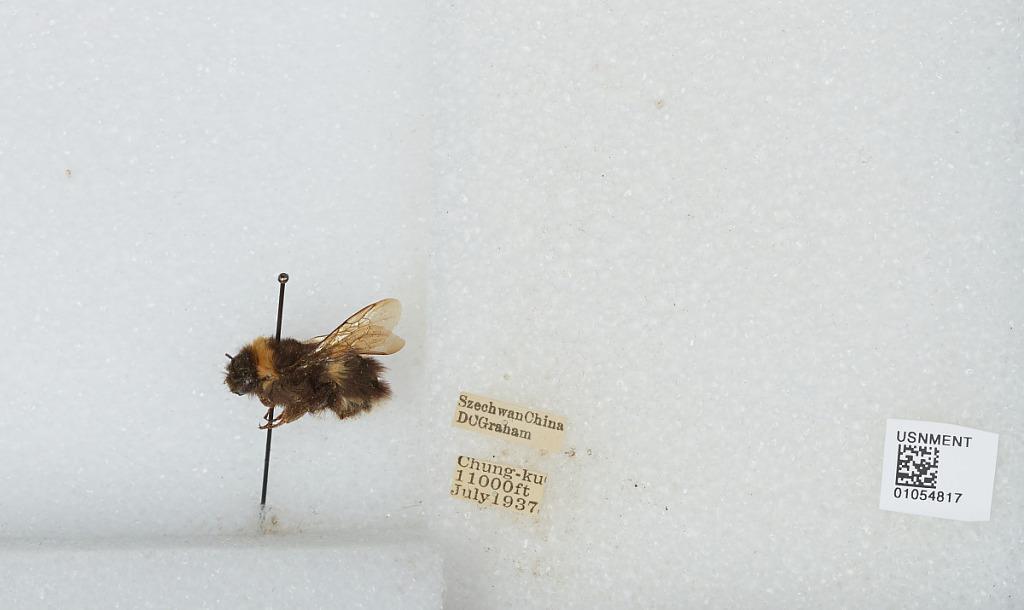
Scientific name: Bombus sp.
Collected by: D. Graham
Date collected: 1937-7-
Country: China
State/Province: Sichuan
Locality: Chung-ku